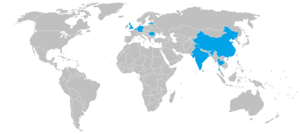
Le World Snooker Tour est un circuit de snooker organisé par la World Professional Billiards and Snooker Association. Pour participer en tant que joueur professionnel, les joueurs doivent être membres de la WPBSA.
La saison 2017-2018 de snooker est la 50ᵉ saison de snooker. Elle regroupe 40 tournois organisés par la WPBSA entre le 4 mai 2017 et le 7 mai 2018.